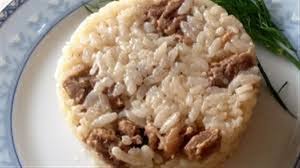
Yemek: pirinc_pilavi